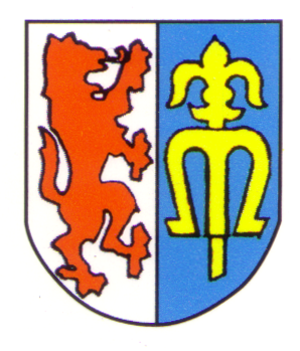
Langschlag est une commune autrichienne du district de Zwettl en Basse-Autriche.